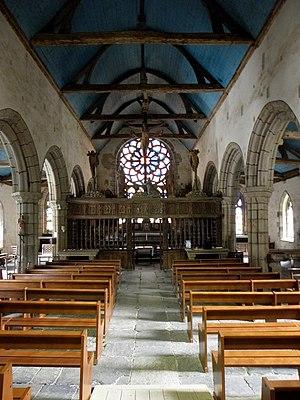
Intérieur de la chapelle Saint-Herbot en Plonévez-du-Faou (29).
La chapelle Saint-Herbot de Saint-Herbot est une chapelle dédiée au culte catholique et située dans le hameau de Saint-Herbot, sur le territoire de la commune de Plonévez-du-Faou dans le Finistère.